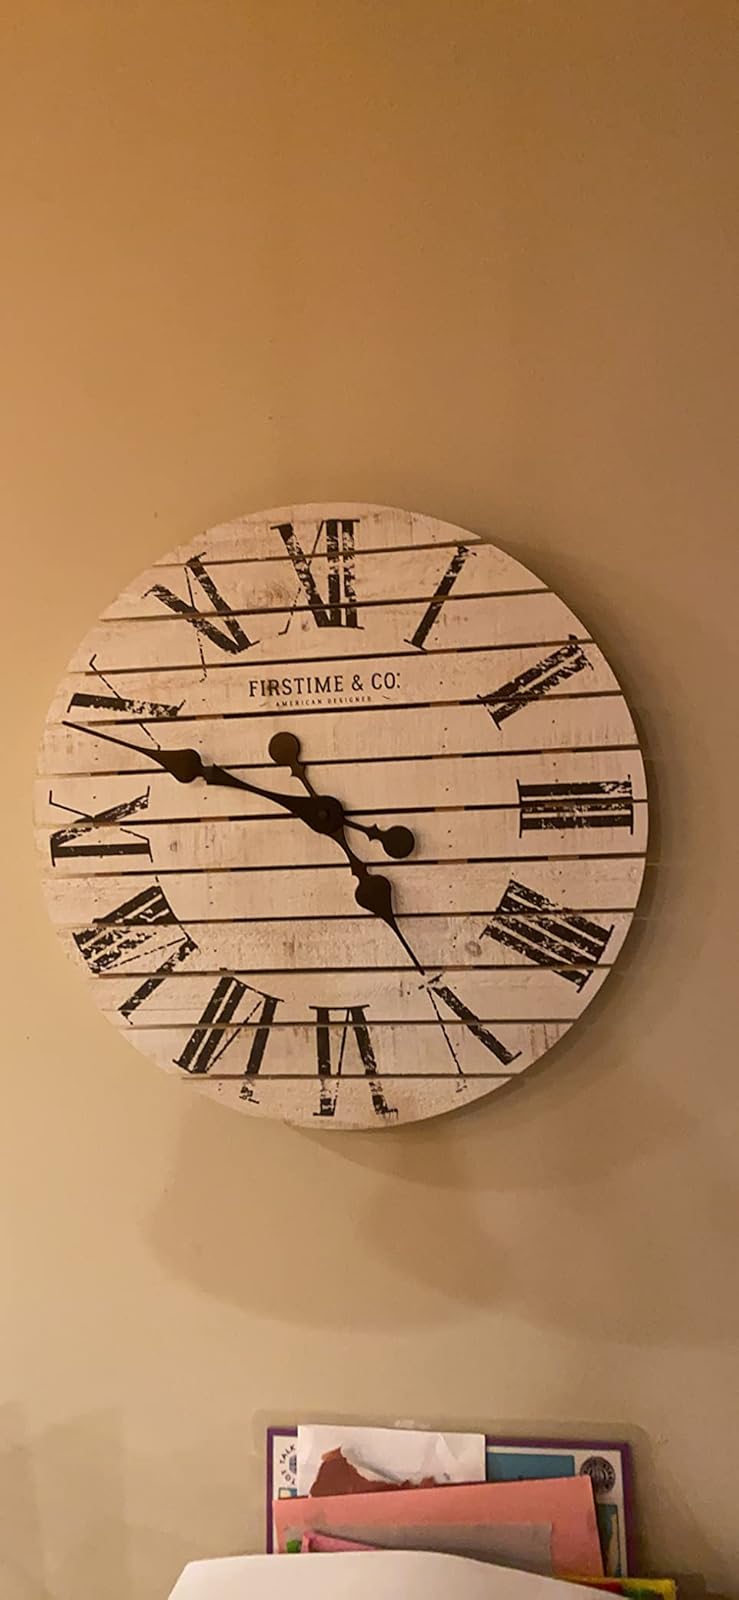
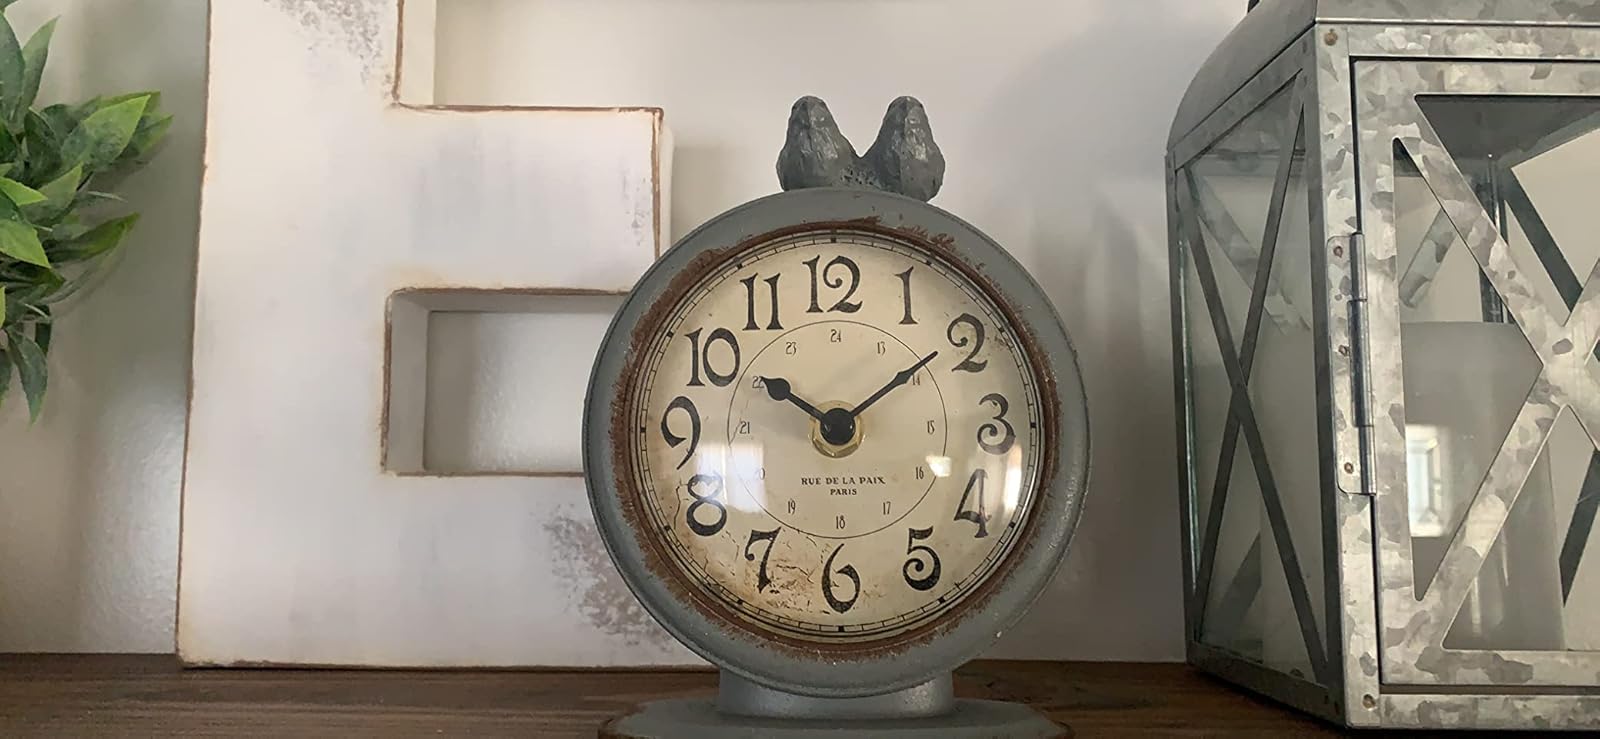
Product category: clock
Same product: no